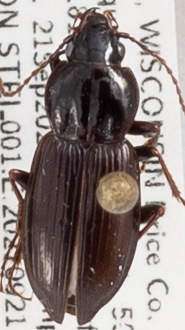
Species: Pterostichus mutus
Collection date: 2021-09-21
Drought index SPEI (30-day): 0.156
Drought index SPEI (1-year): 0.086
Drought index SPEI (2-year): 0.82